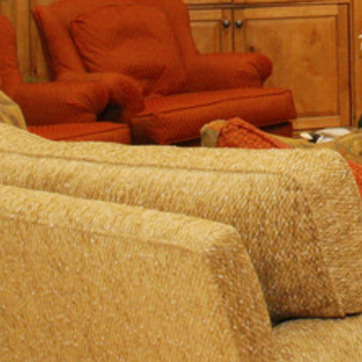
Material: fabric